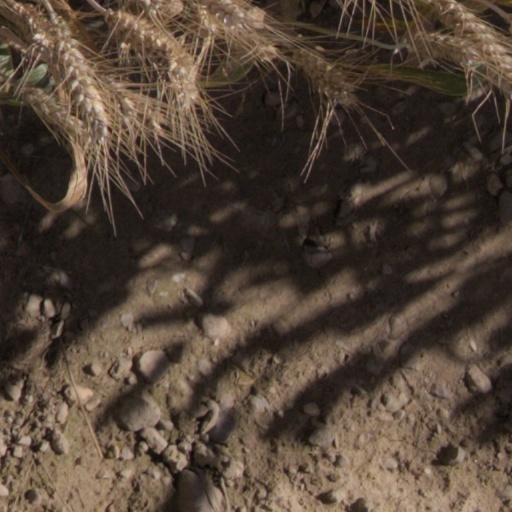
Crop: wheat